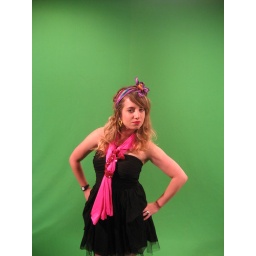
abby in her cherry hill mall party dress